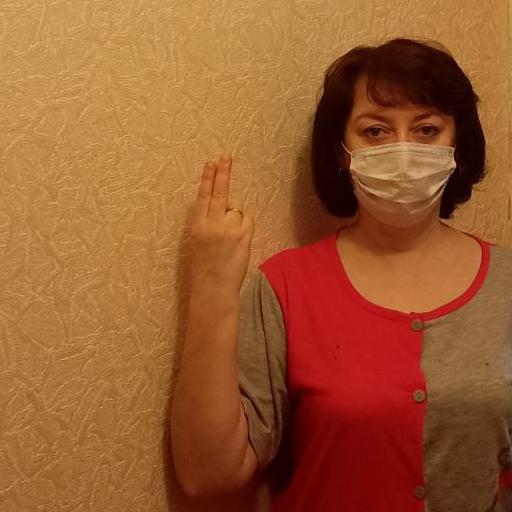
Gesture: two_up_inverted